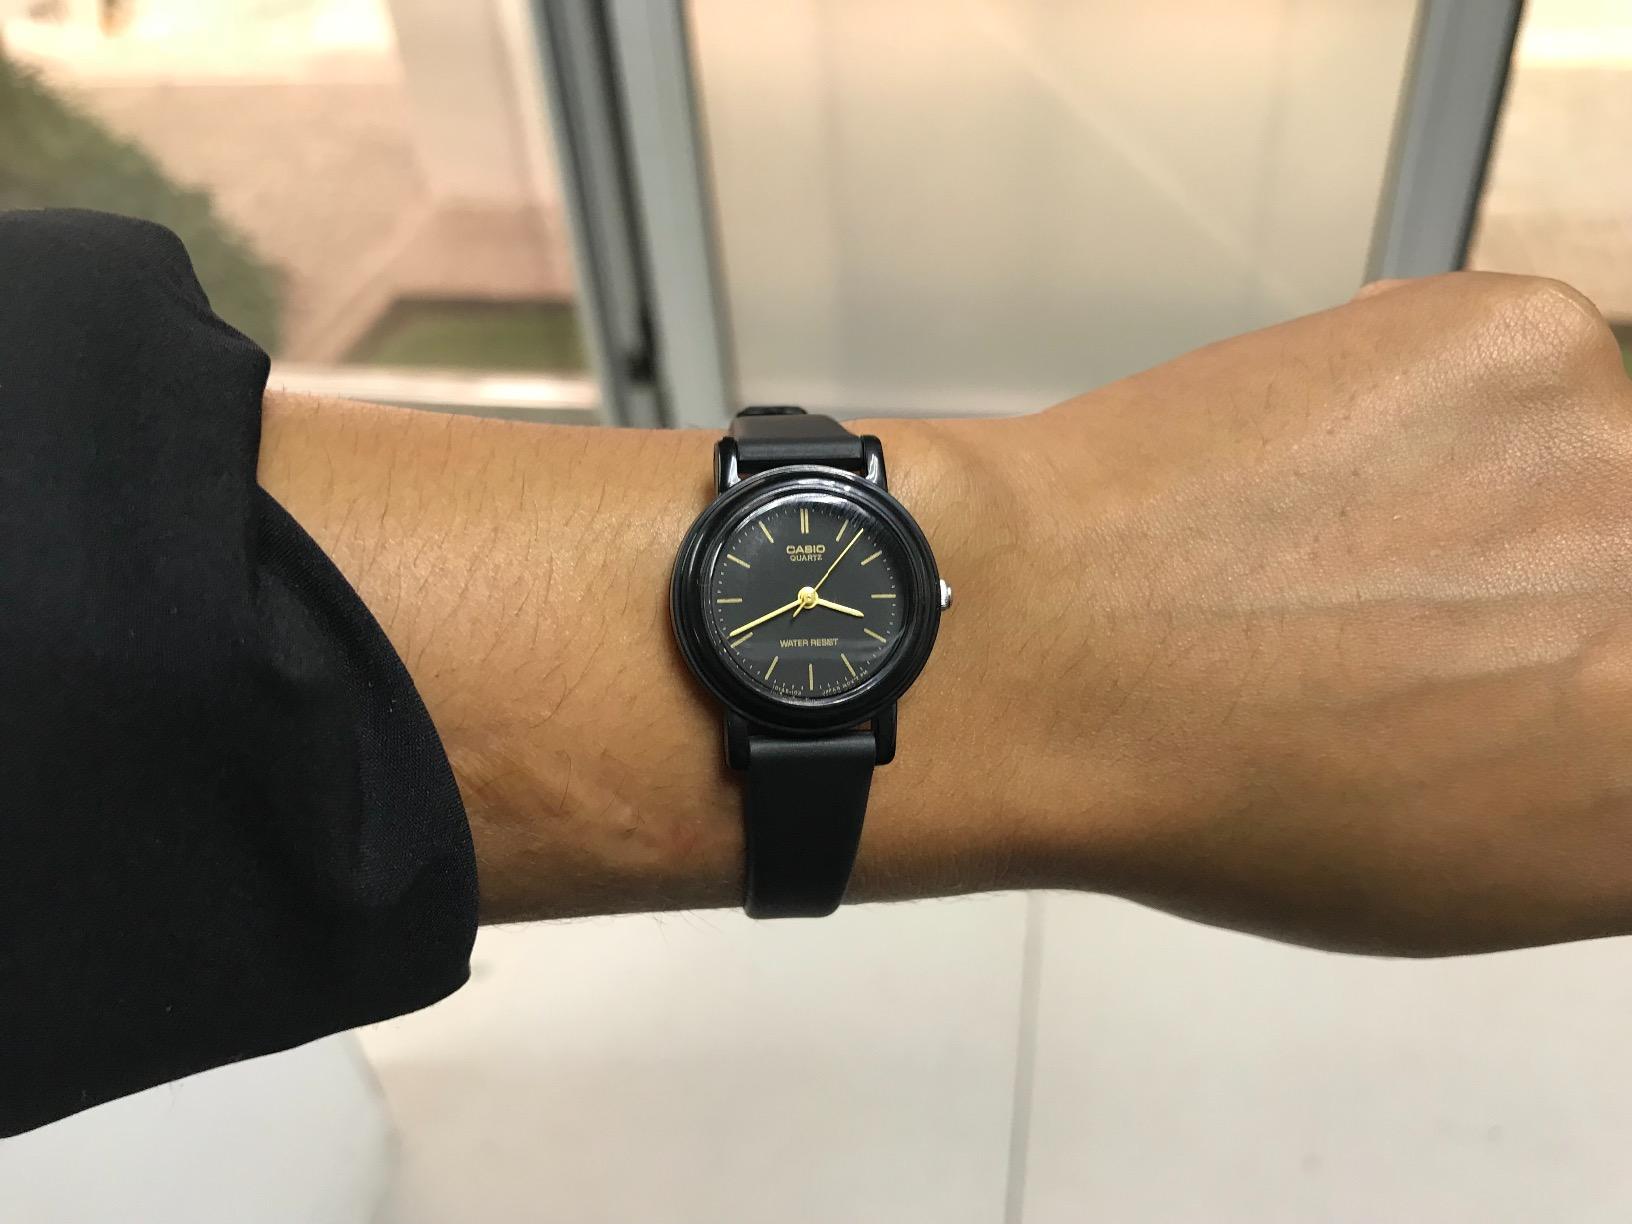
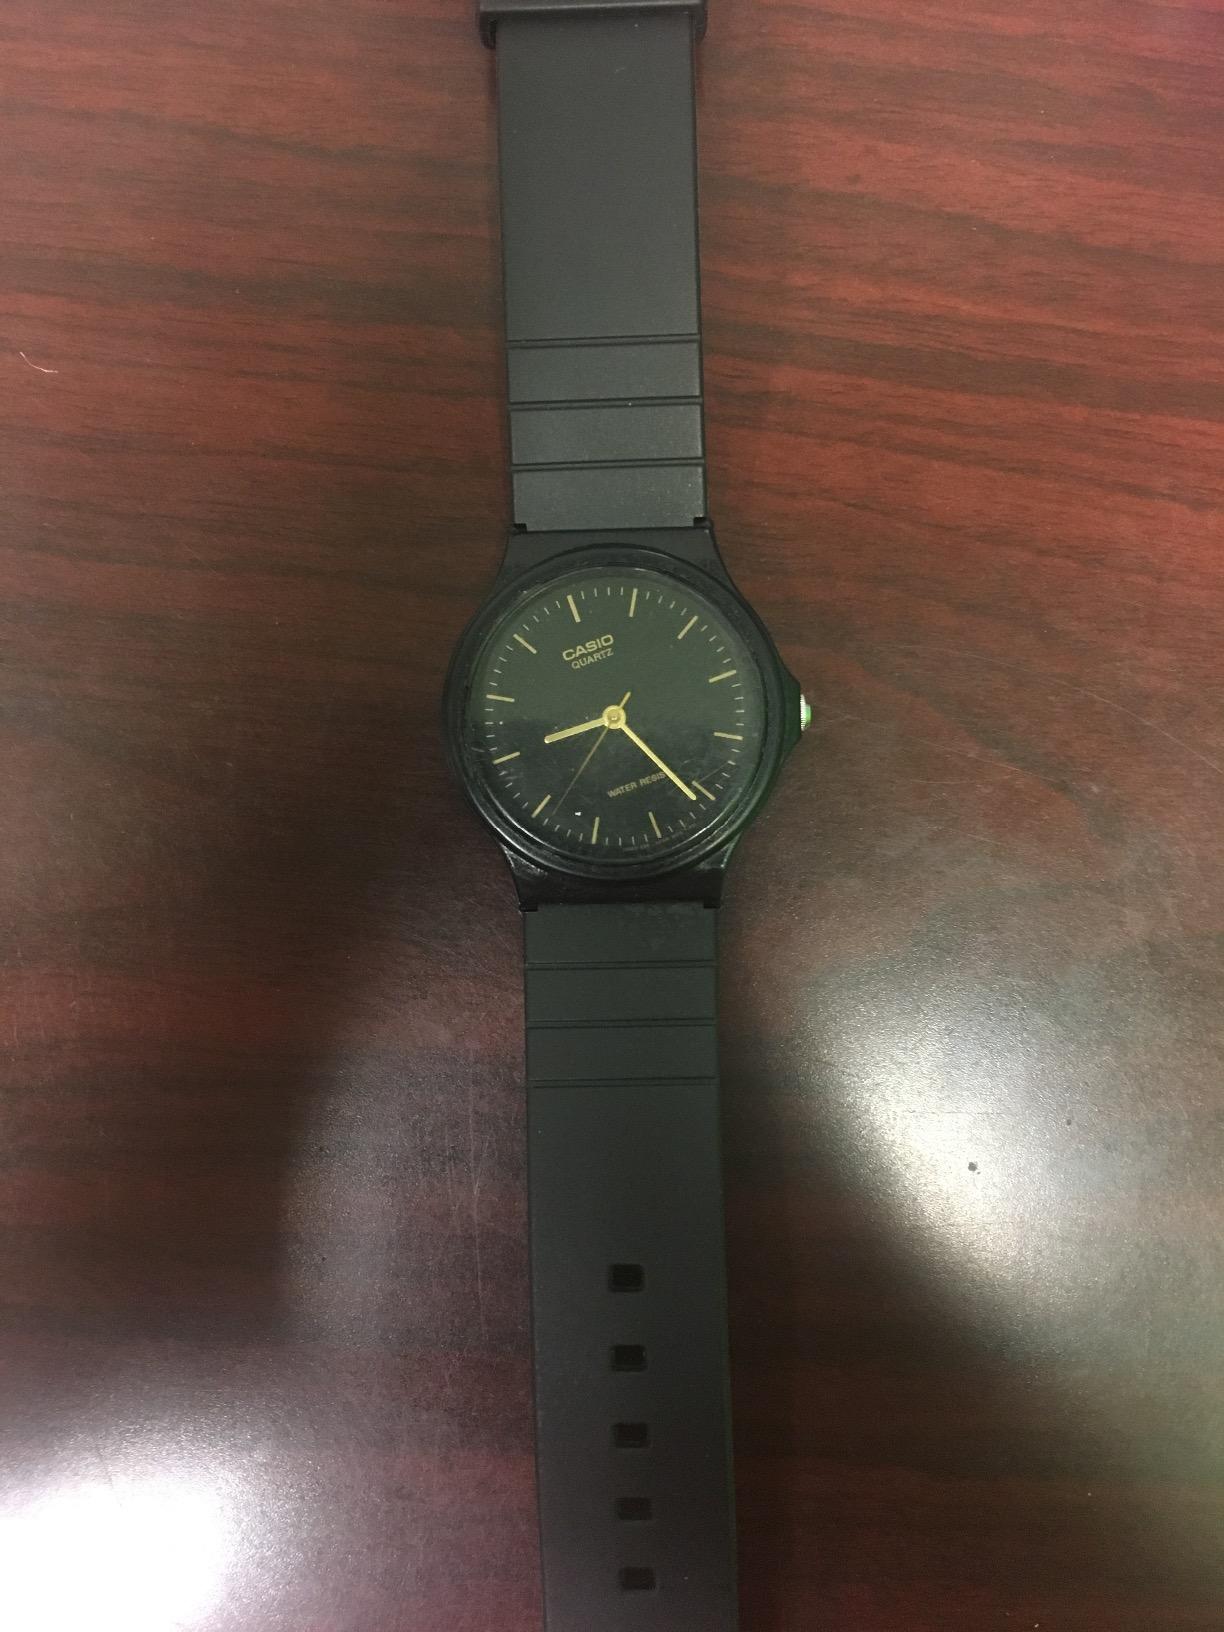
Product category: accessories_watch
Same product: no